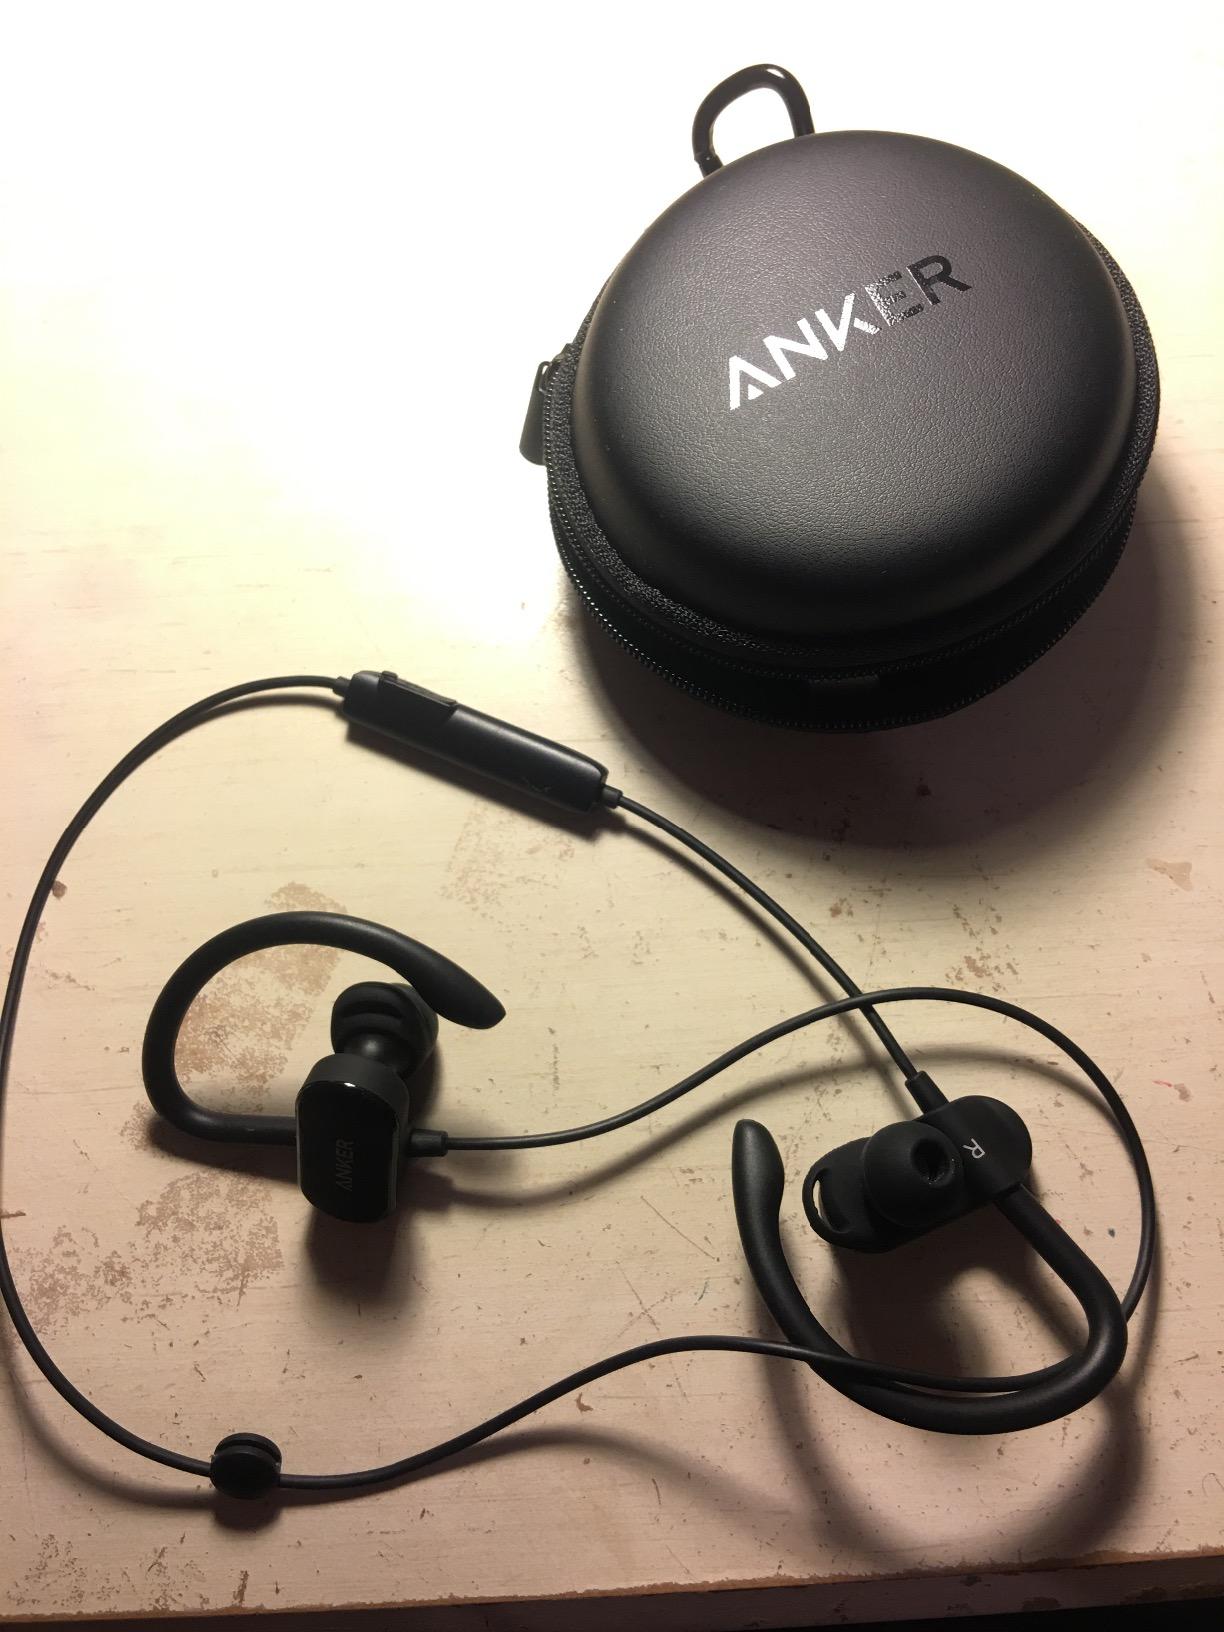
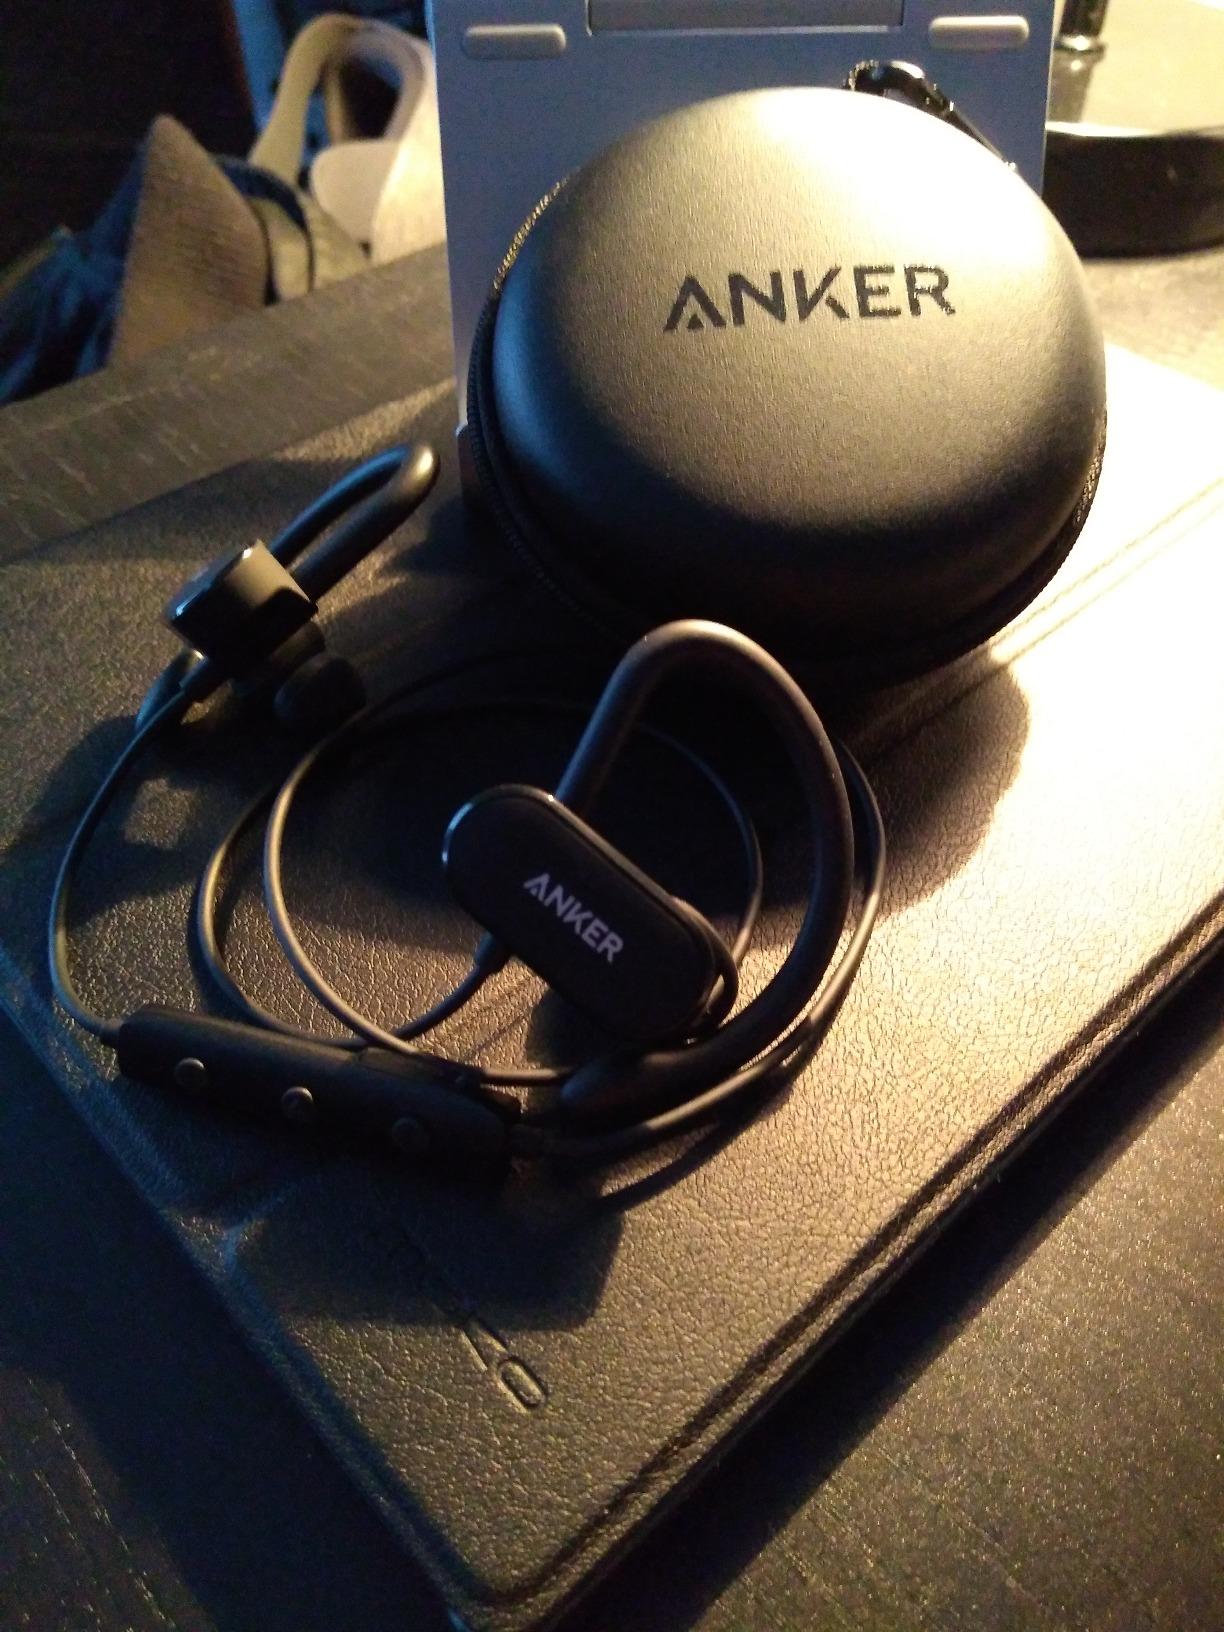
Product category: headphones
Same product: yes